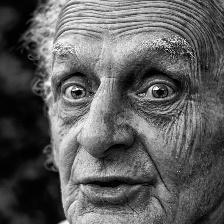
Label: faces